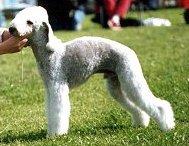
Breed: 214-n000033-Bedlington_terrier